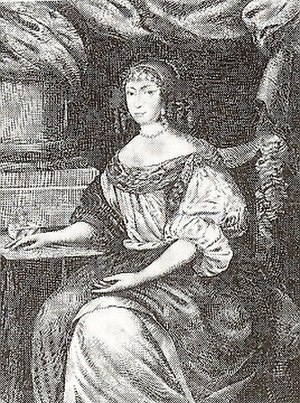
Anna Eleonora af Hessen-Darmstadt
Anna Eleonora af Hessen-Darmstadt var hertuginde af Braunschweig-Lüneburg og mor til dronning Sophie Amalie af Danmark.